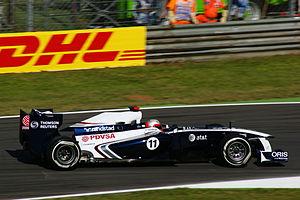
La Williams FW33 est la monoplace de Formule 1 engagée par l’équipe AT&T Williams dans le cadre du championnat du monde de Formule 1 2011. Présentée le 1ᵉʳ février 2011 sur le circuit de Valence, elle débute en championnat le 27 mars 2011 au Grand Prix d’Australie, pilotée par le Brésilien Rubens Barrichello et le Vénézuélien Pastor Maldonado, qui réalise ses débuts en tant que pilote-titulaire en Formule 1.
Le Grand Prix automobile d'Italie 2011, disputé le 11 septembre 2011 sur le circuit de Monza, est la 852ᵉ épreuve du championnat du monde de Formule 1 courue depuis 1950 et la treizième manche du championnat 2011.